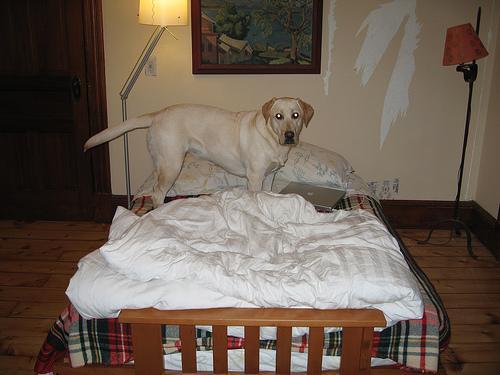
Labrador_retriever